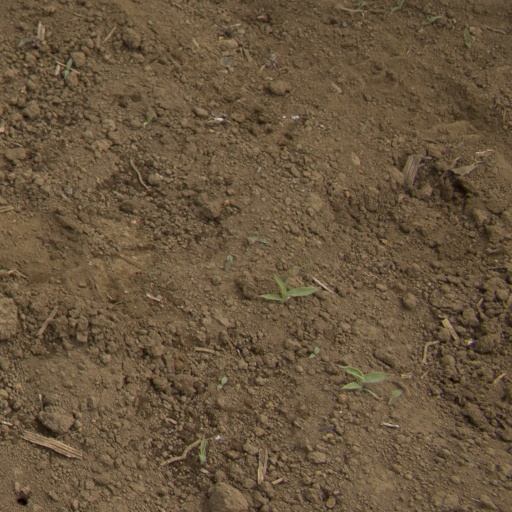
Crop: Jerusalem artichoke